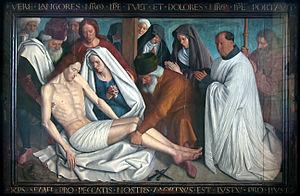
L’église Saint-Martin de Nouans-les-Fontaines est un édifice religieux, dédié au culte catholique, situé au centre du bourg de Nouans-les-Fontaines, une commune du département d’Indre-et-Loire.
La Pietà dite de Nouans est un tableau attribué au peintre français Jean Fouquet conservé dans l'église paroissiale Saint-Martin de Nouans-les-Fontaines dans le département d'Indre-et-Loire, en France. C'est le fragment d'un grand retable d'église, le seul subsistant dans l'œuvre de Jean Fouquet.
Le Saint-Suaire est, pour les chrétiens, le linge qui recouvrit le visage de Jésus de Nazareth ou bien le linceul qui servit à envelopper son corps après la mort – conformément au mode de sépulture en usage chez les Juifs – avant de le déposer au tombeau selon le Nouveau Testament.